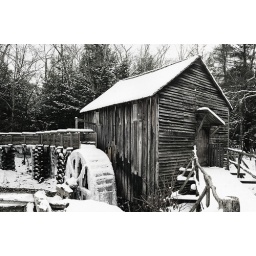
Mill at Cades Cove in snow black and white